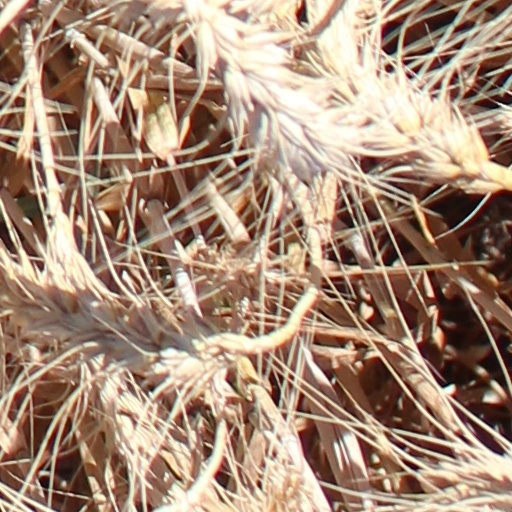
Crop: wheat